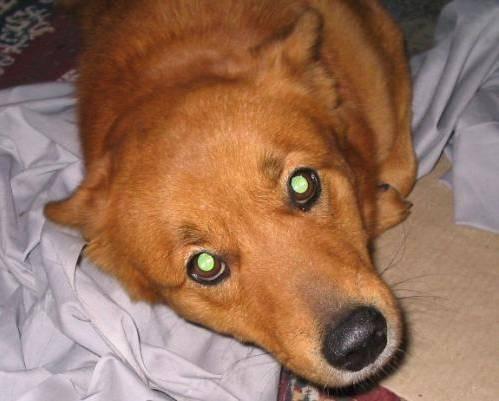
dog